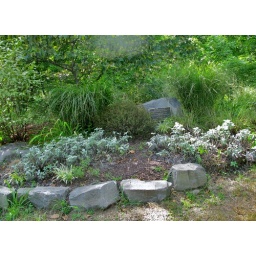
A monument commemorating the renovation of the monument stands nearby in a flower garden. We will return to this plaque later.